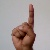
The image shows a hand gesture representing the letter 'D' in Indian Sign Language.